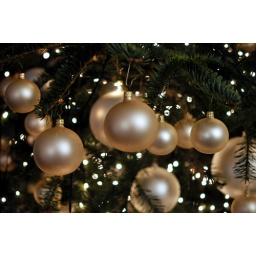
The Christmas tree was installed in the office today...